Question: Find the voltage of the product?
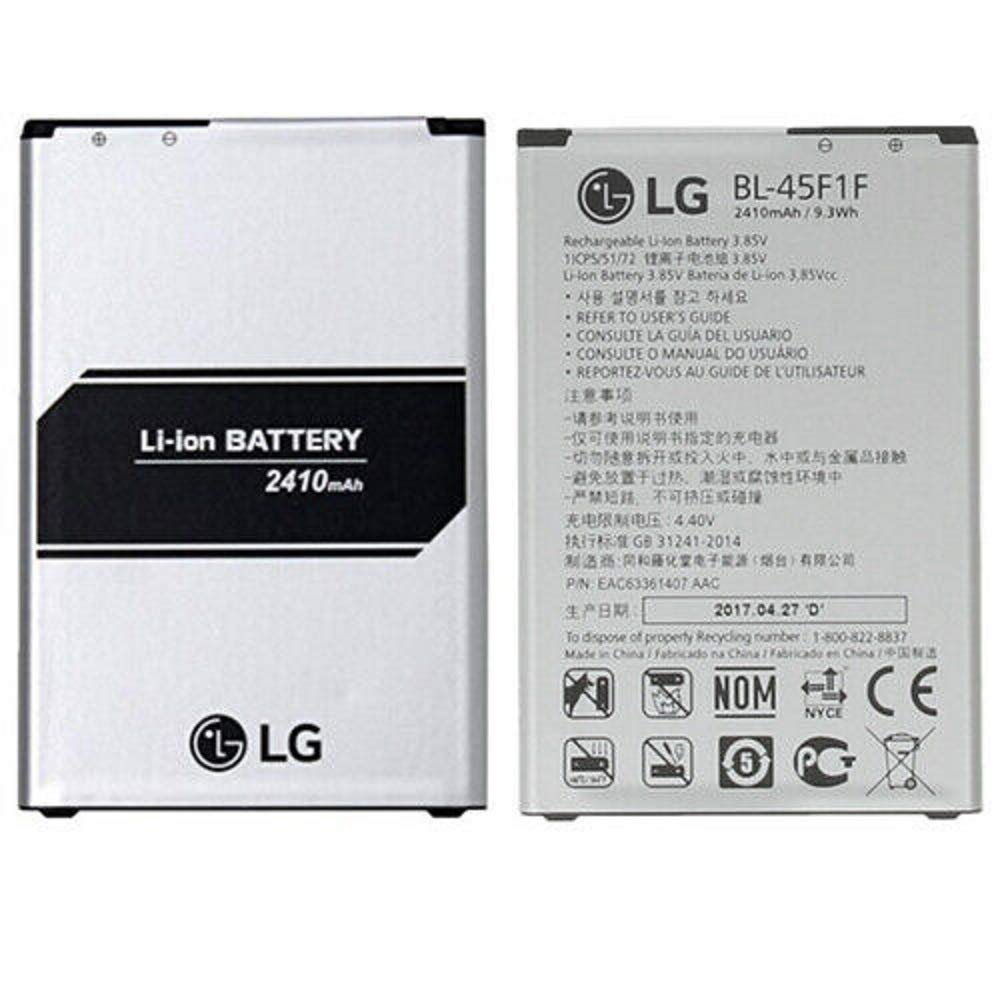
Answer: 4.4 volt